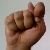
The image shows a hand gesture representing the letter 'T' in Indian Sign Language.